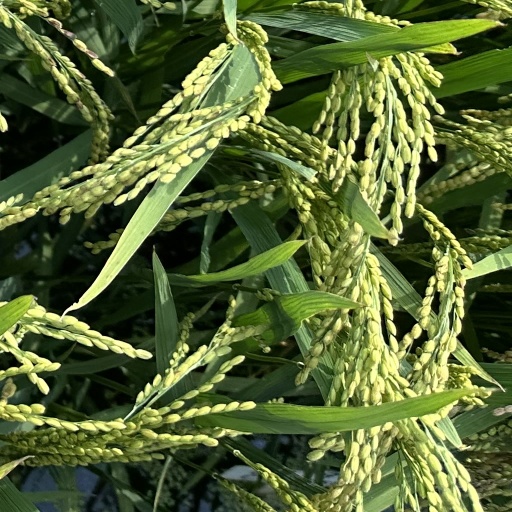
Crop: rice